Deng Xihou

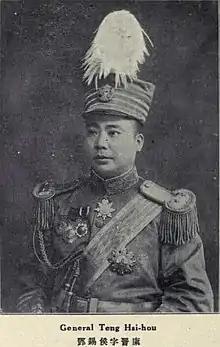
Deng Xihou as Governor of Sichuan under the Beiyang Government, 1925

Deng Xihou (24 May 1889 – 30 March 1964) was a Chinese general and prominent warlord of Sichuan. He joined the Qing Imperial Army, and then went on to serve under the Beiyang Government and the Nationalist Government before finally defecting to the Communists of Mao Zedong and holding political office in the People's Republic of China.